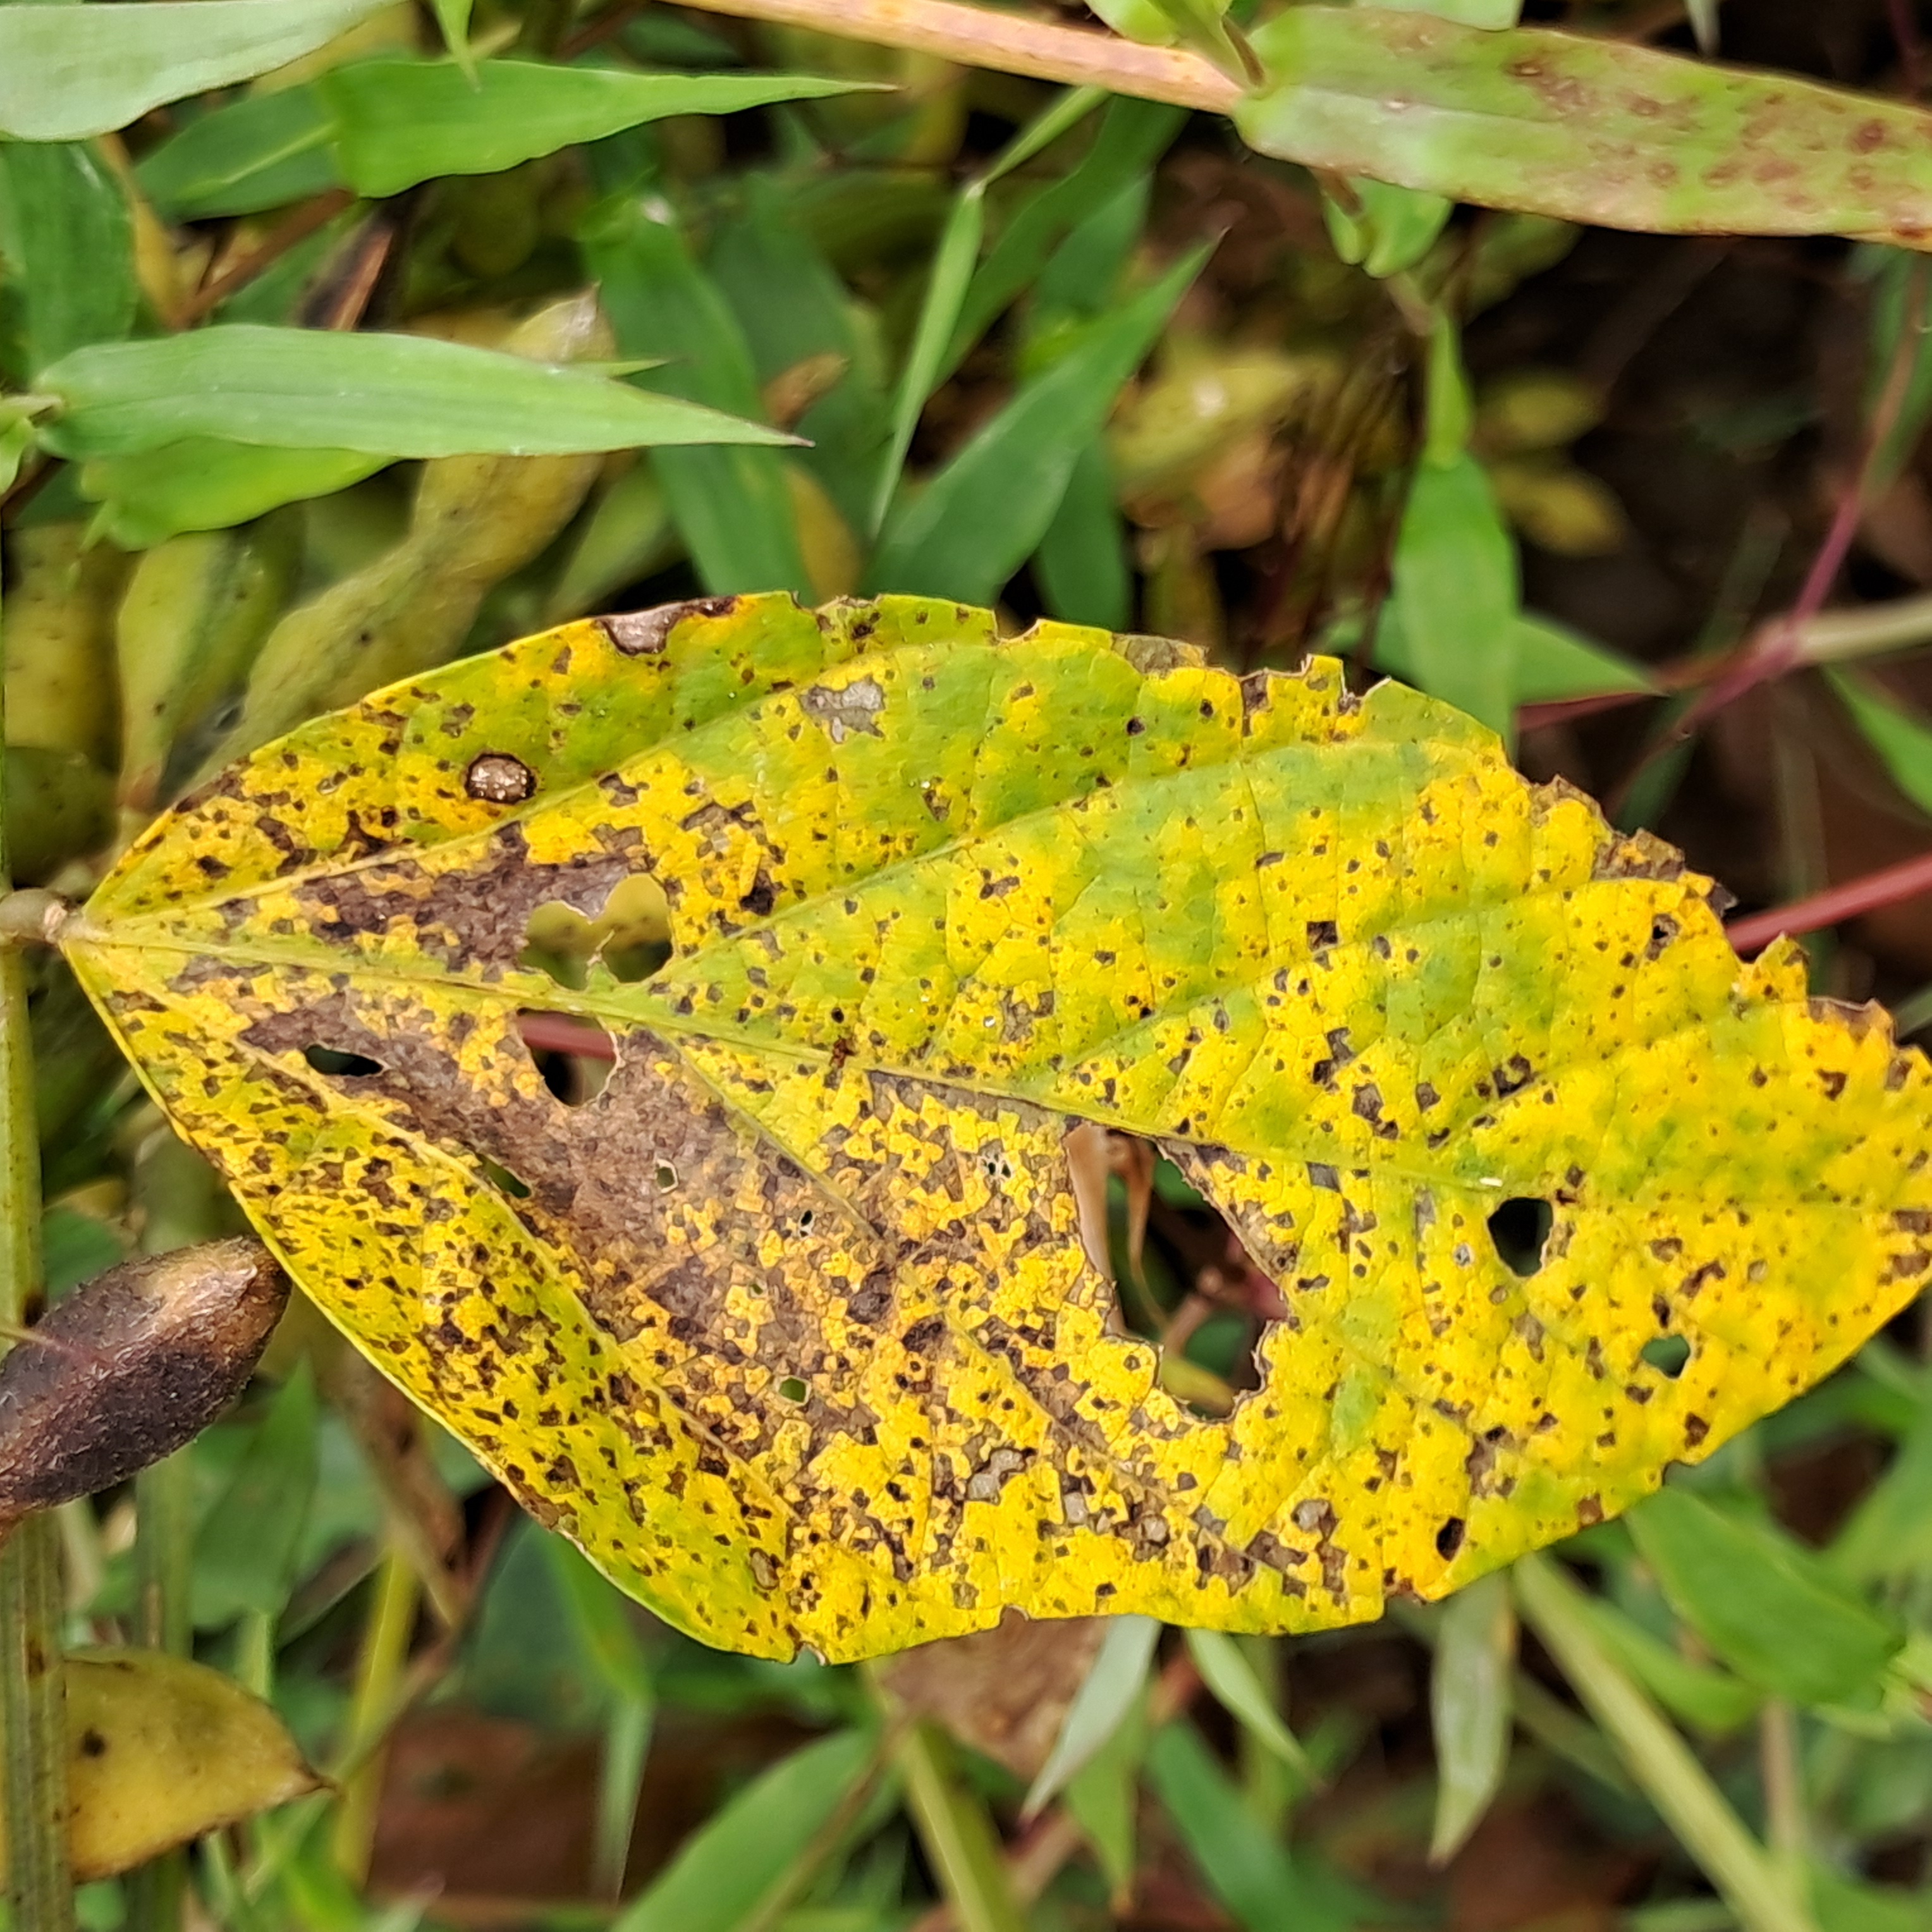
Label: Rust